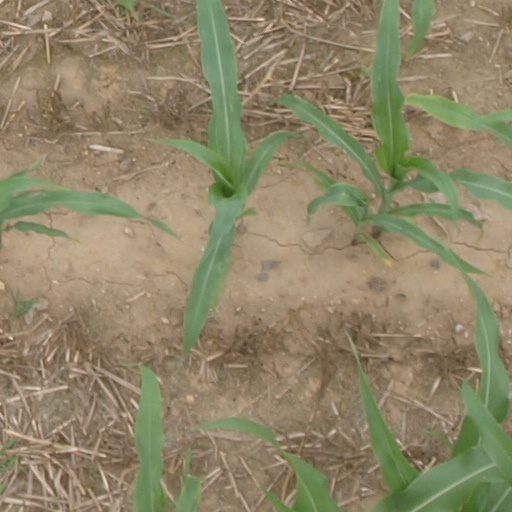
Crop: maize; corn